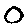
Label: 0